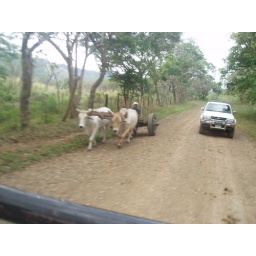
Briliante and Lirio are passed by the book mobile truck